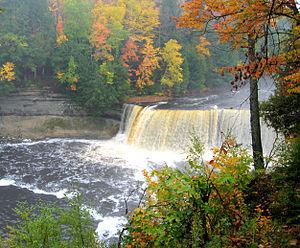
La liste de chutes d'eau présentée ci-dessous est un échantillon, classé par continent puis par pays ou État, de chutes d'eau naturelles, ayant acquis une relative notoriété du fait de leur fréquentation et/ou de leurs particularités : dimensions, concrétionnement, aménagements humains, art mobilier, pratiques rituelles, etc.